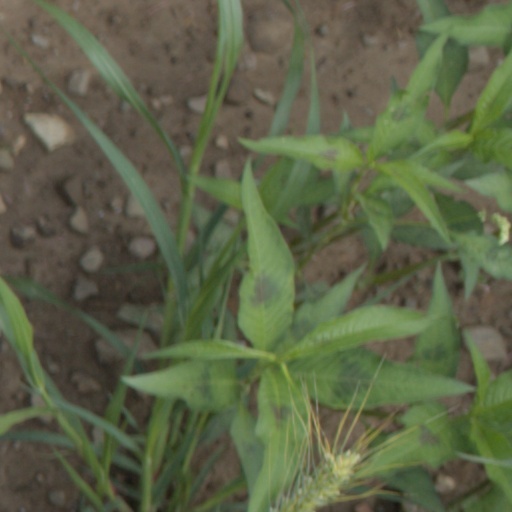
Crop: wheat